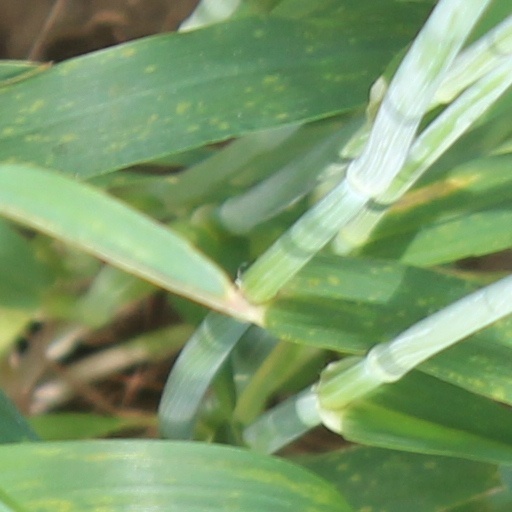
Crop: wheat